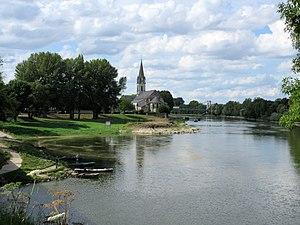
Bords de Loire à Chalonnes-sur-Loire (Maine-et-Loire, France).
Félix de Las Cases, né à Poudis le 12 septembre 1819 et mort à Béziers le 1ᵉʳ octobre 1880, est évêque de Constantine et Hippone de 1867 à 1870.
La Loire à Vélo est le nom d'une véloroute française située dans les départements du Cher, du Loiret, de Loir-et-Cher, d'Indre-et-Loire, de Maine-et-Loire et de la Loire-Atlantique.